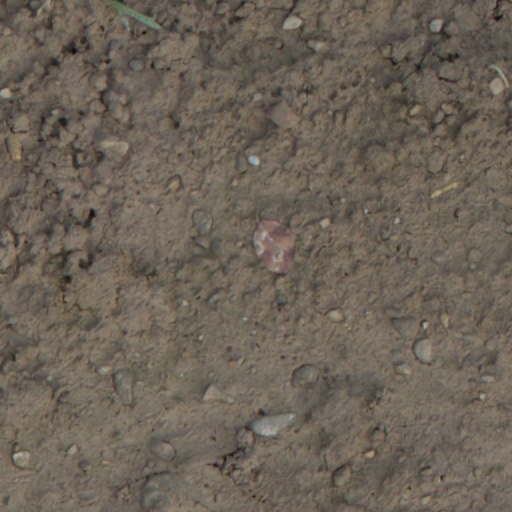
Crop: wheat